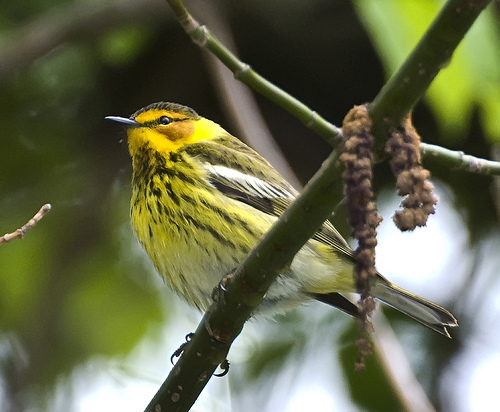
this bird has a very thin, long, flat beak and yellow feathers.
this bird has black and yellow plumage with white wingbars and a black tail.
this is a yellow bird with black streaks on its belly and a pointy beak.
a fat bird with a tiny head a pointed bill and yellow breast.
a fat looking yellow bird with black streaks running through its feathers and a darker orange color around its eyes.
a small colorful bird, mainly yellow with a small head and short sharp beak
this yellow bird has dark gray stripes on its throat, breast and sides, the abdomen is white and small pointed beak is black.
this bird is yellow with black and has a very short beak.
this particular bird has a belly that is white and yellow and has black stripsa small bird with a yellow breast that is speckled black.
Species: Cape May Warbler